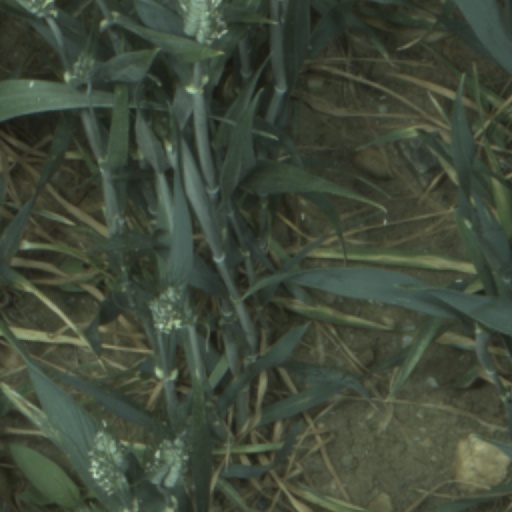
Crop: wheat